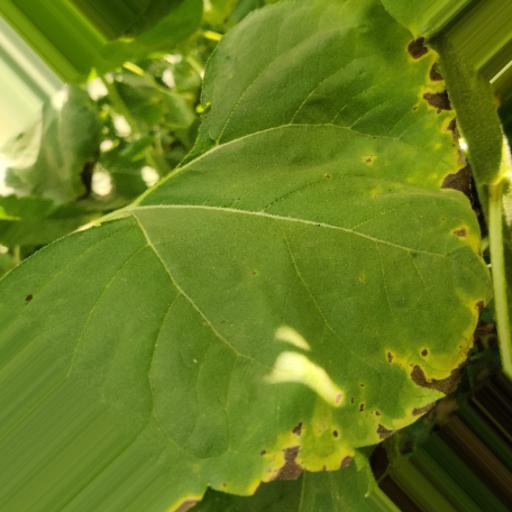
Label: Downy_mildew